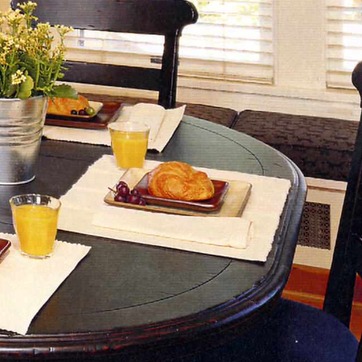
Material: food